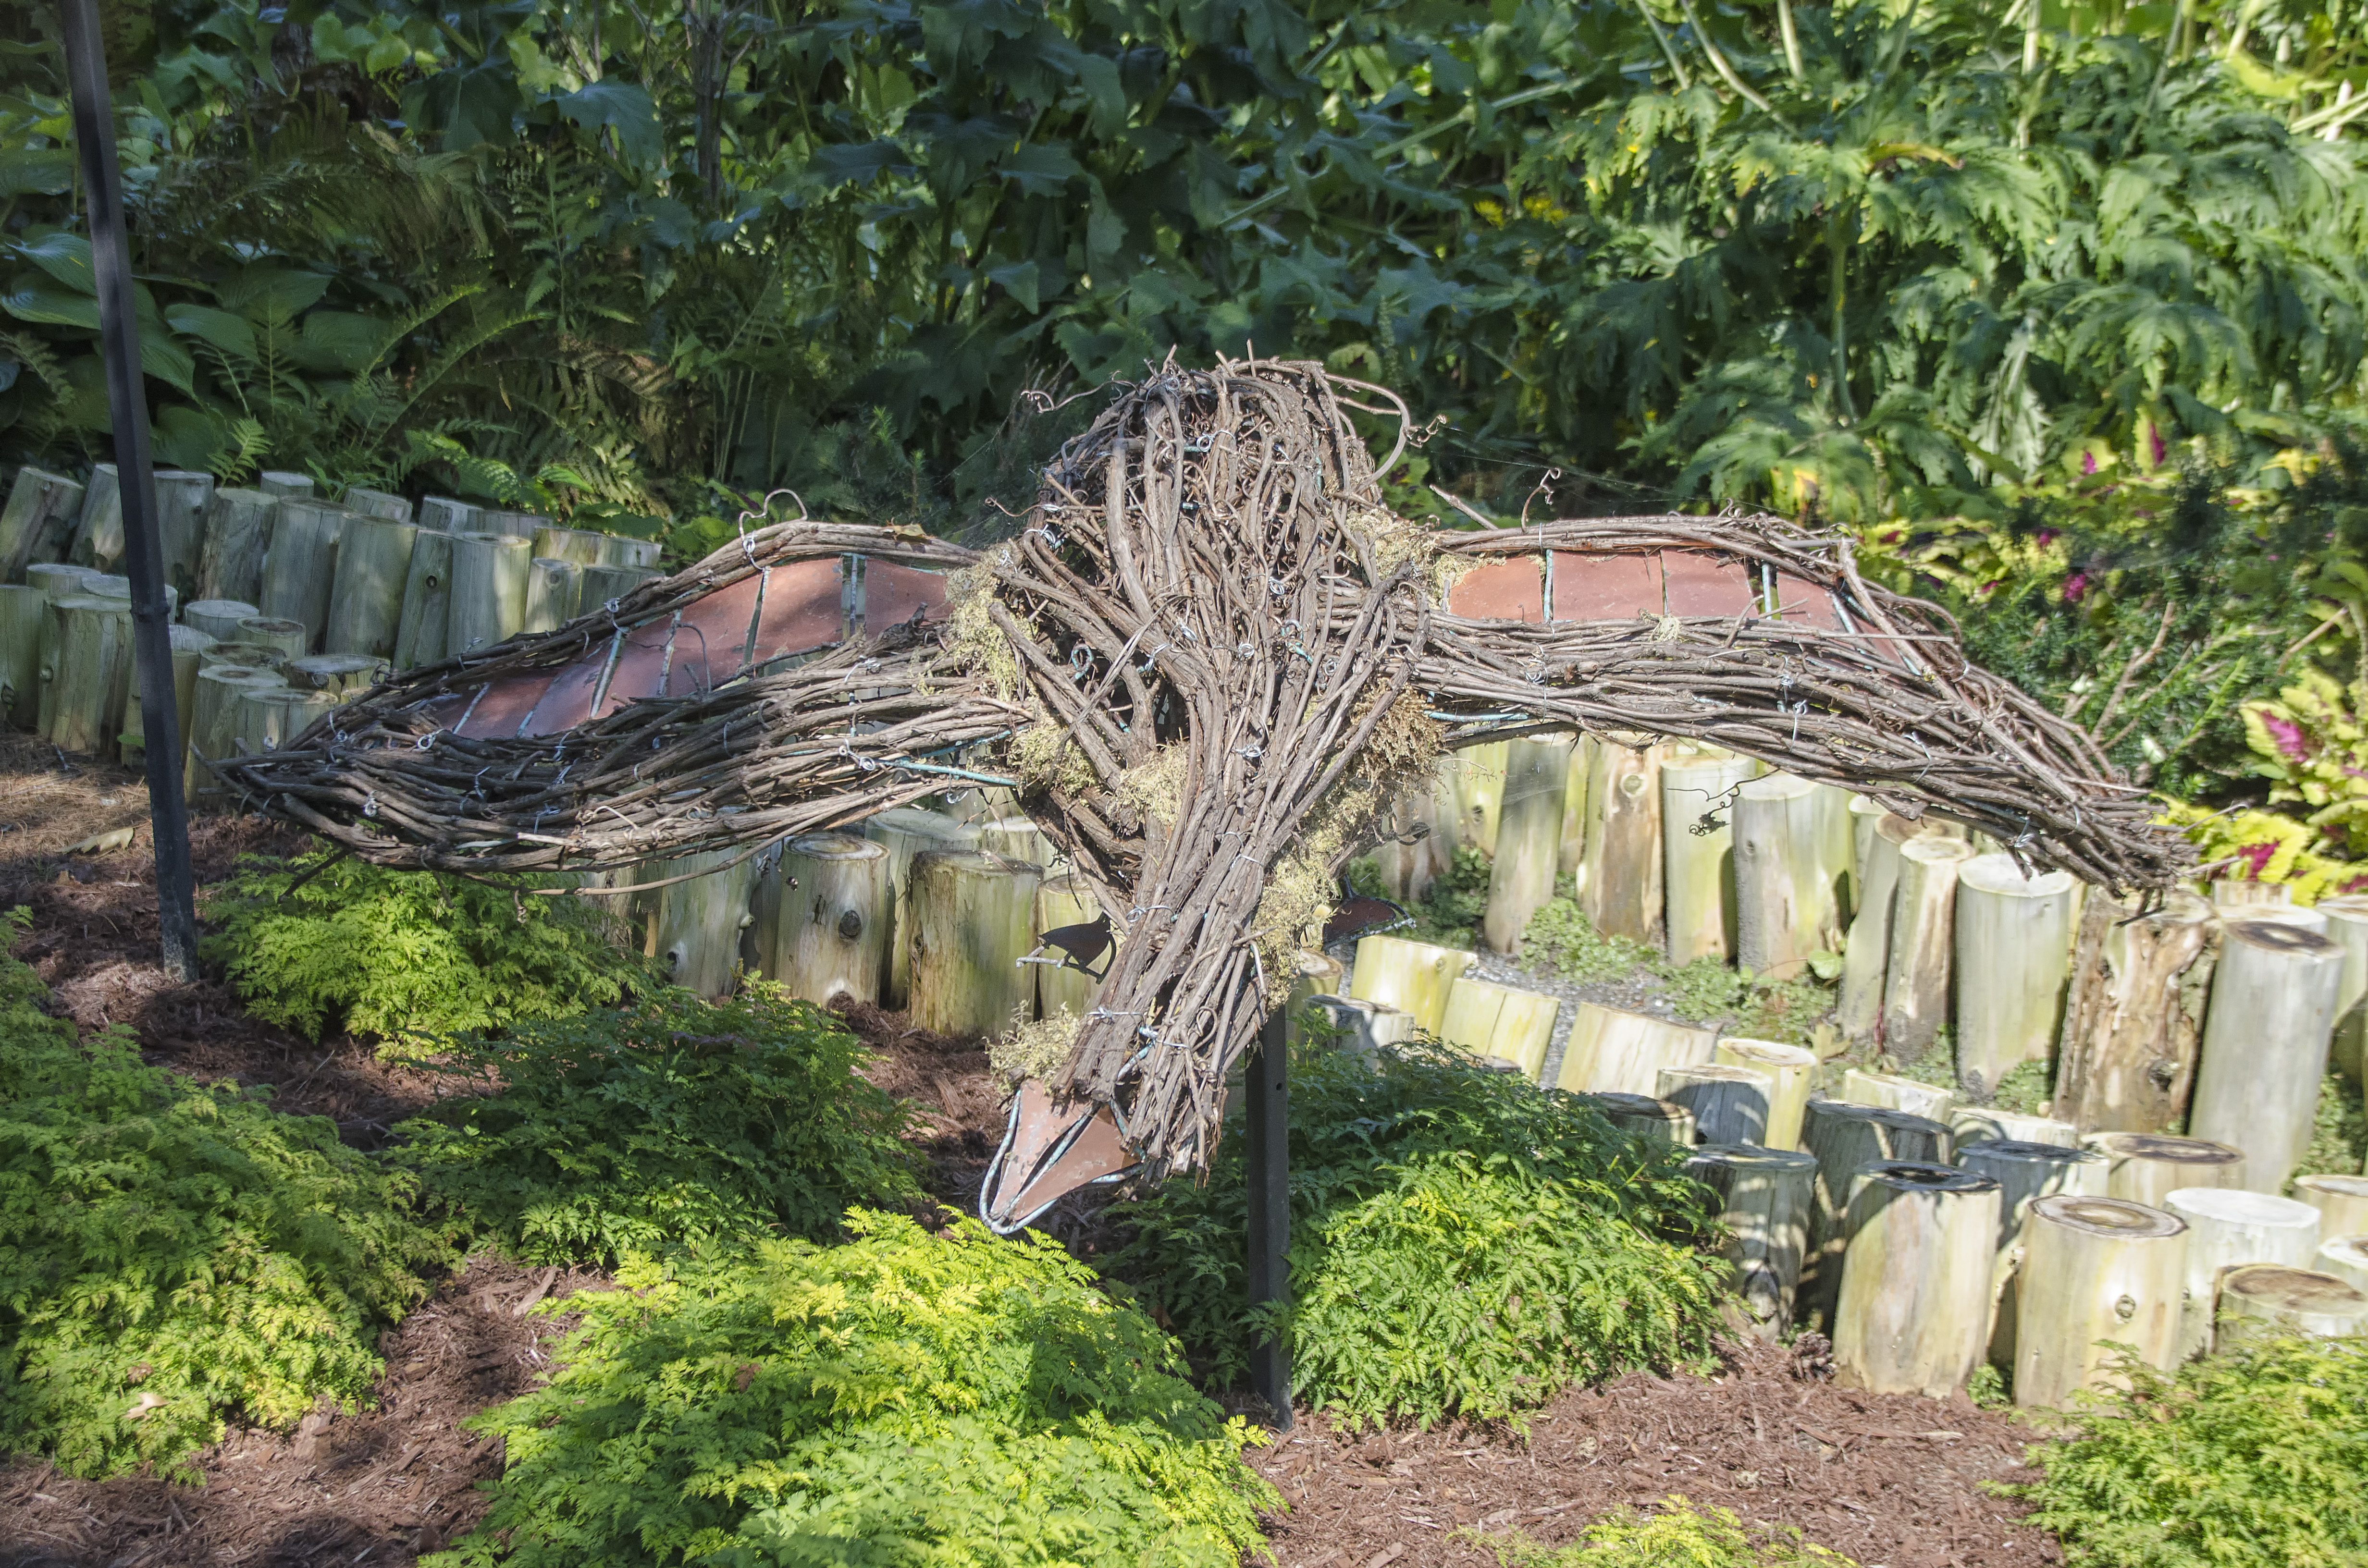
tree, nature, jungle, botany, garden, sculpture, art, canada, quebec, sherbrooke